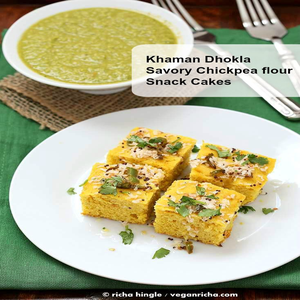
Dish: dhokla